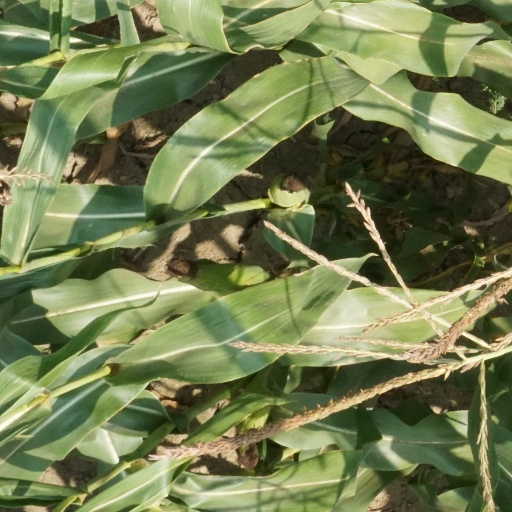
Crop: maize; corn